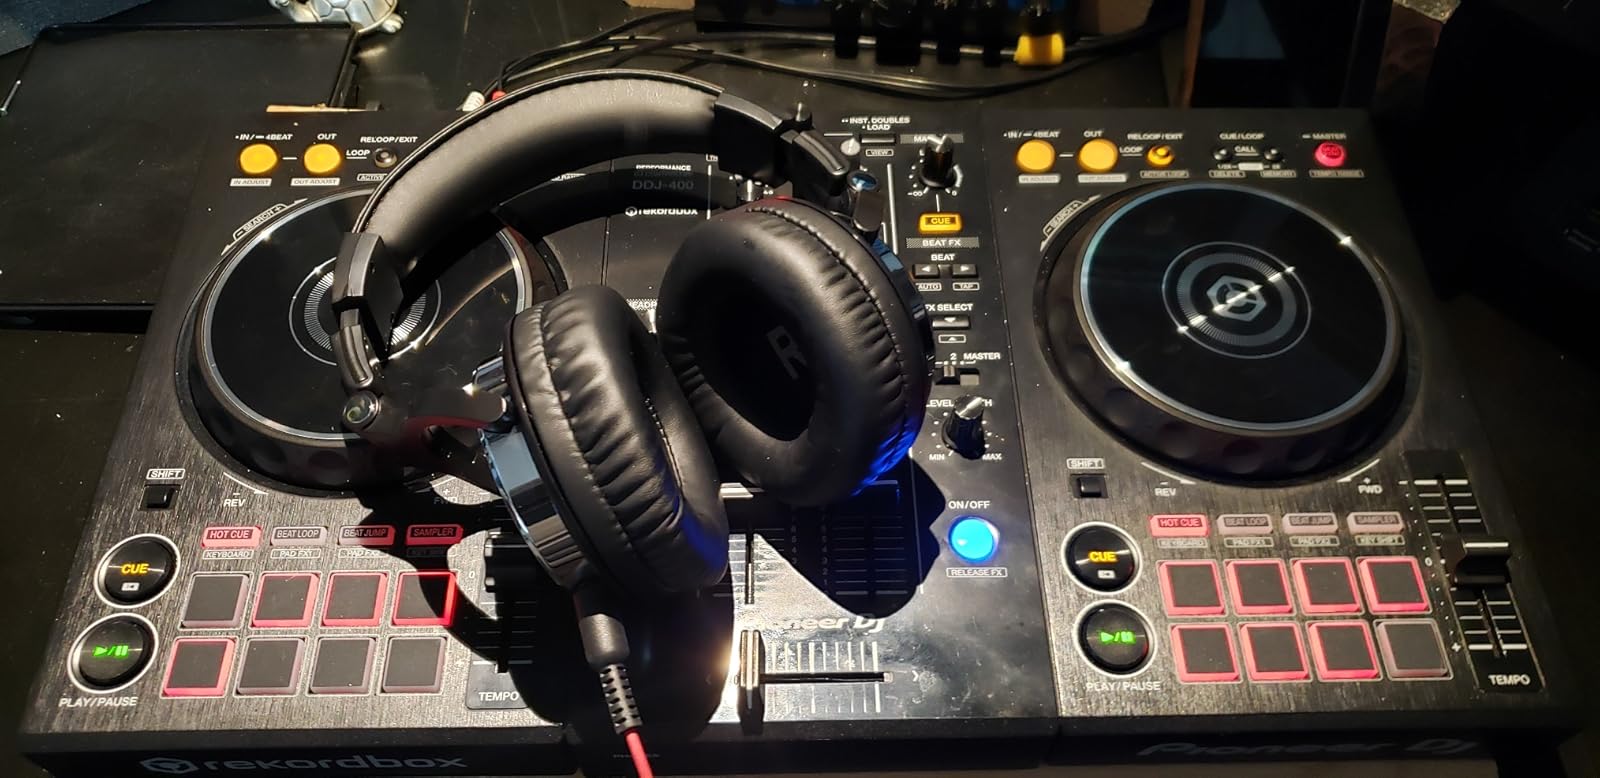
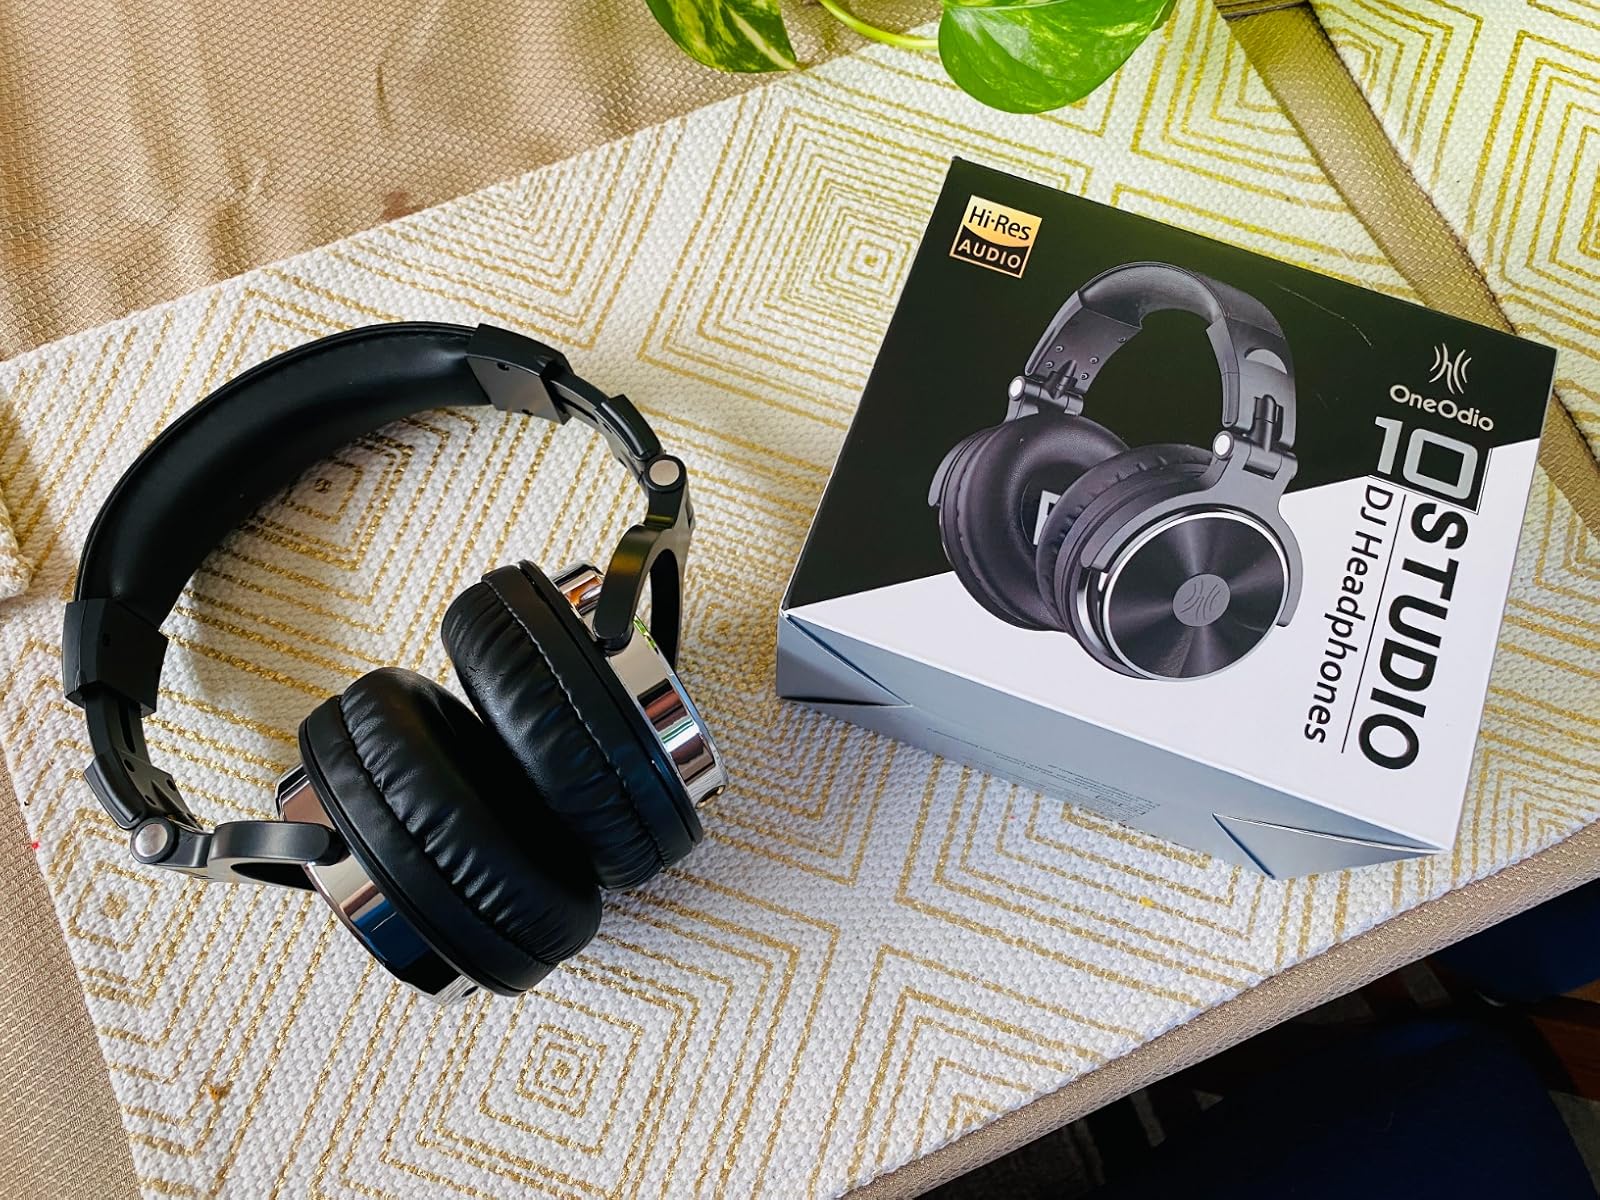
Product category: headphones
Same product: yes